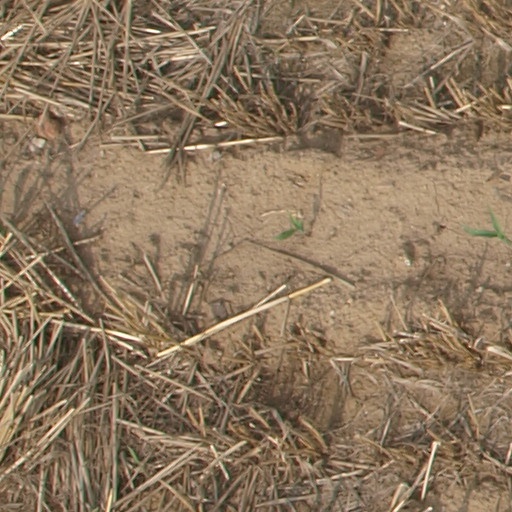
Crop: maize; corn